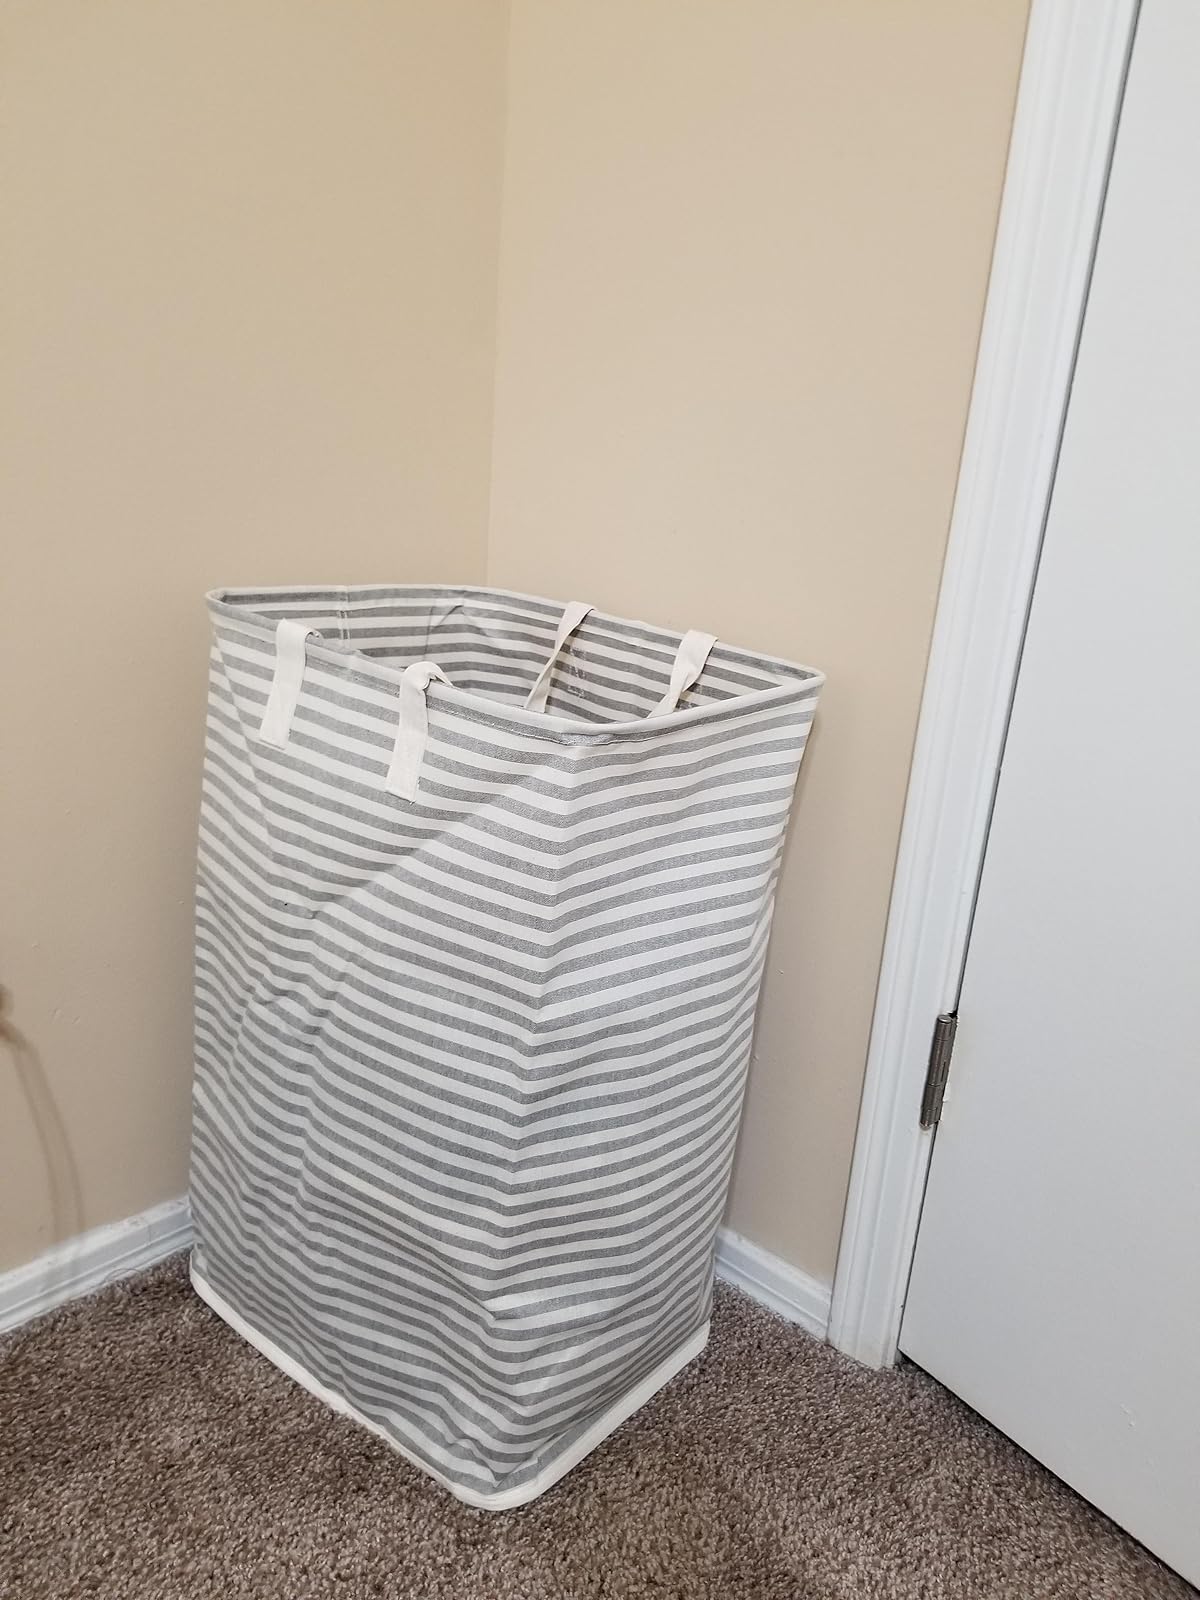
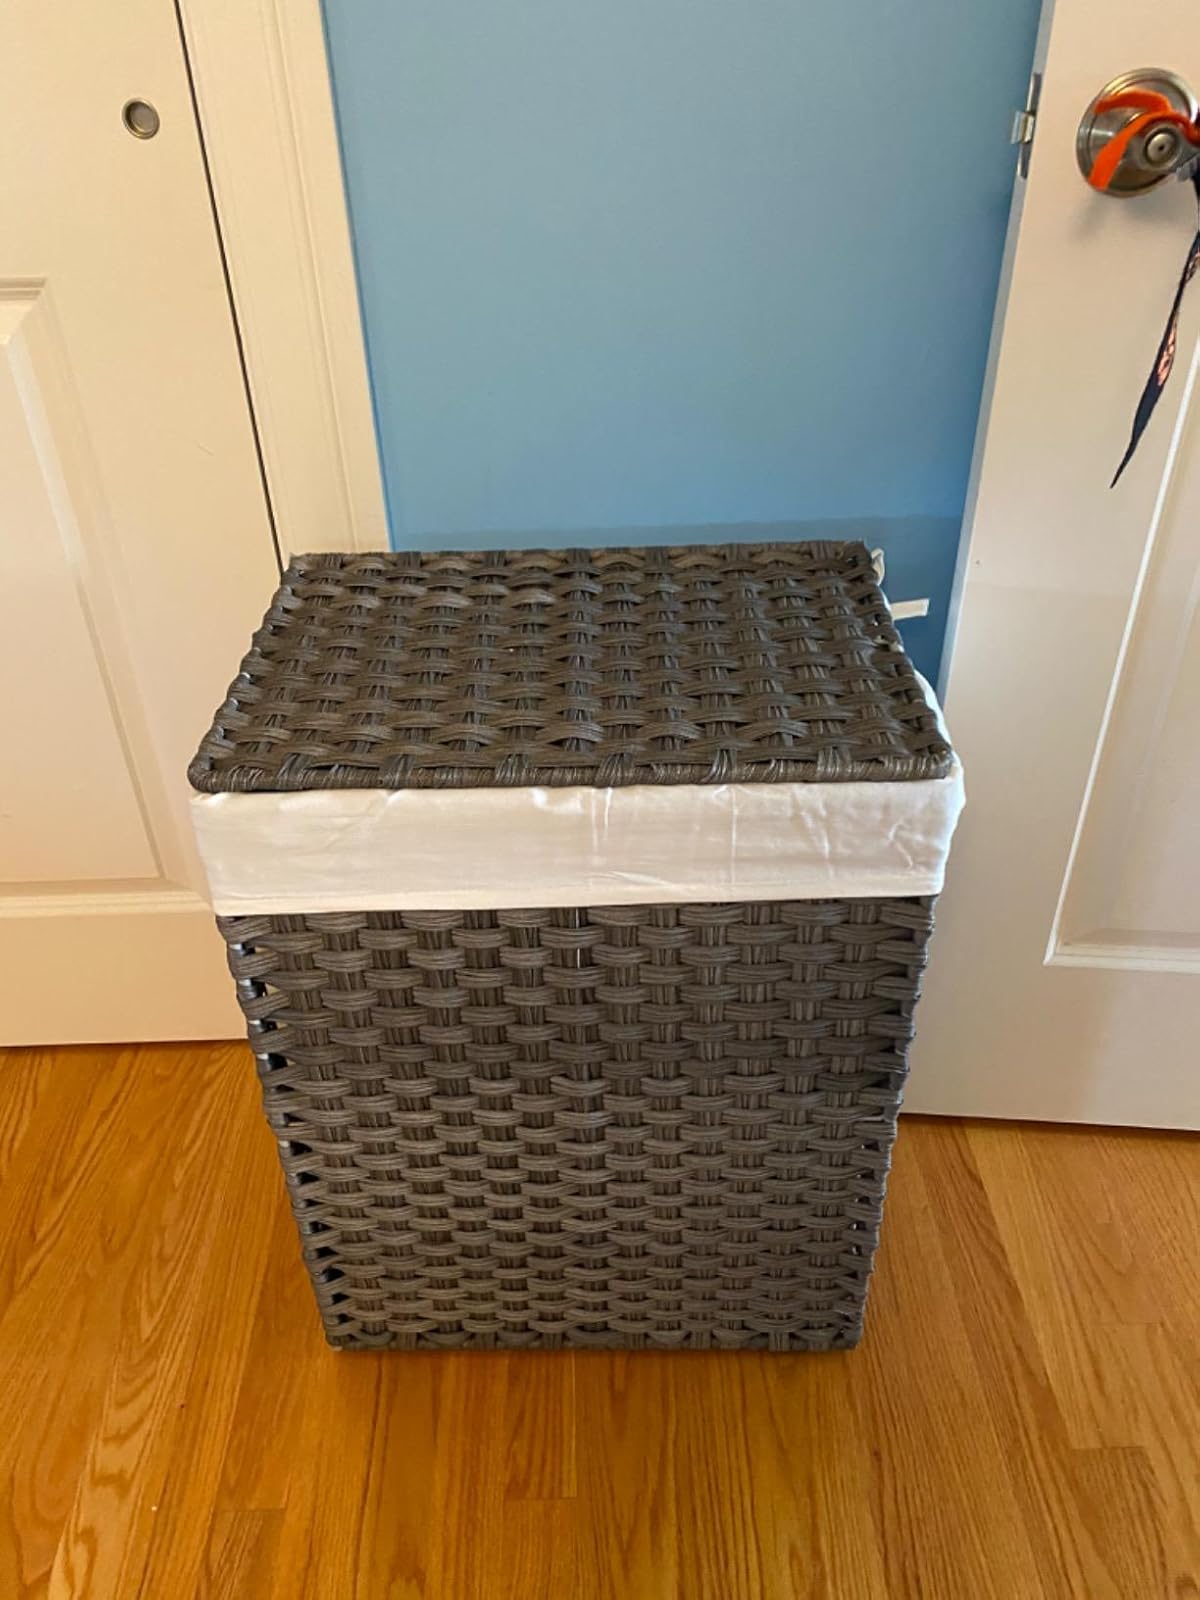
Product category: items_hamper
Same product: no